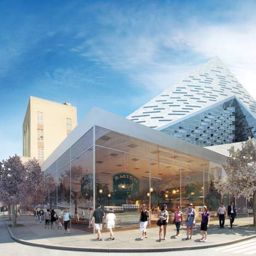
residential building with a rectangular plan pulled up at corner to form a triangular tower .